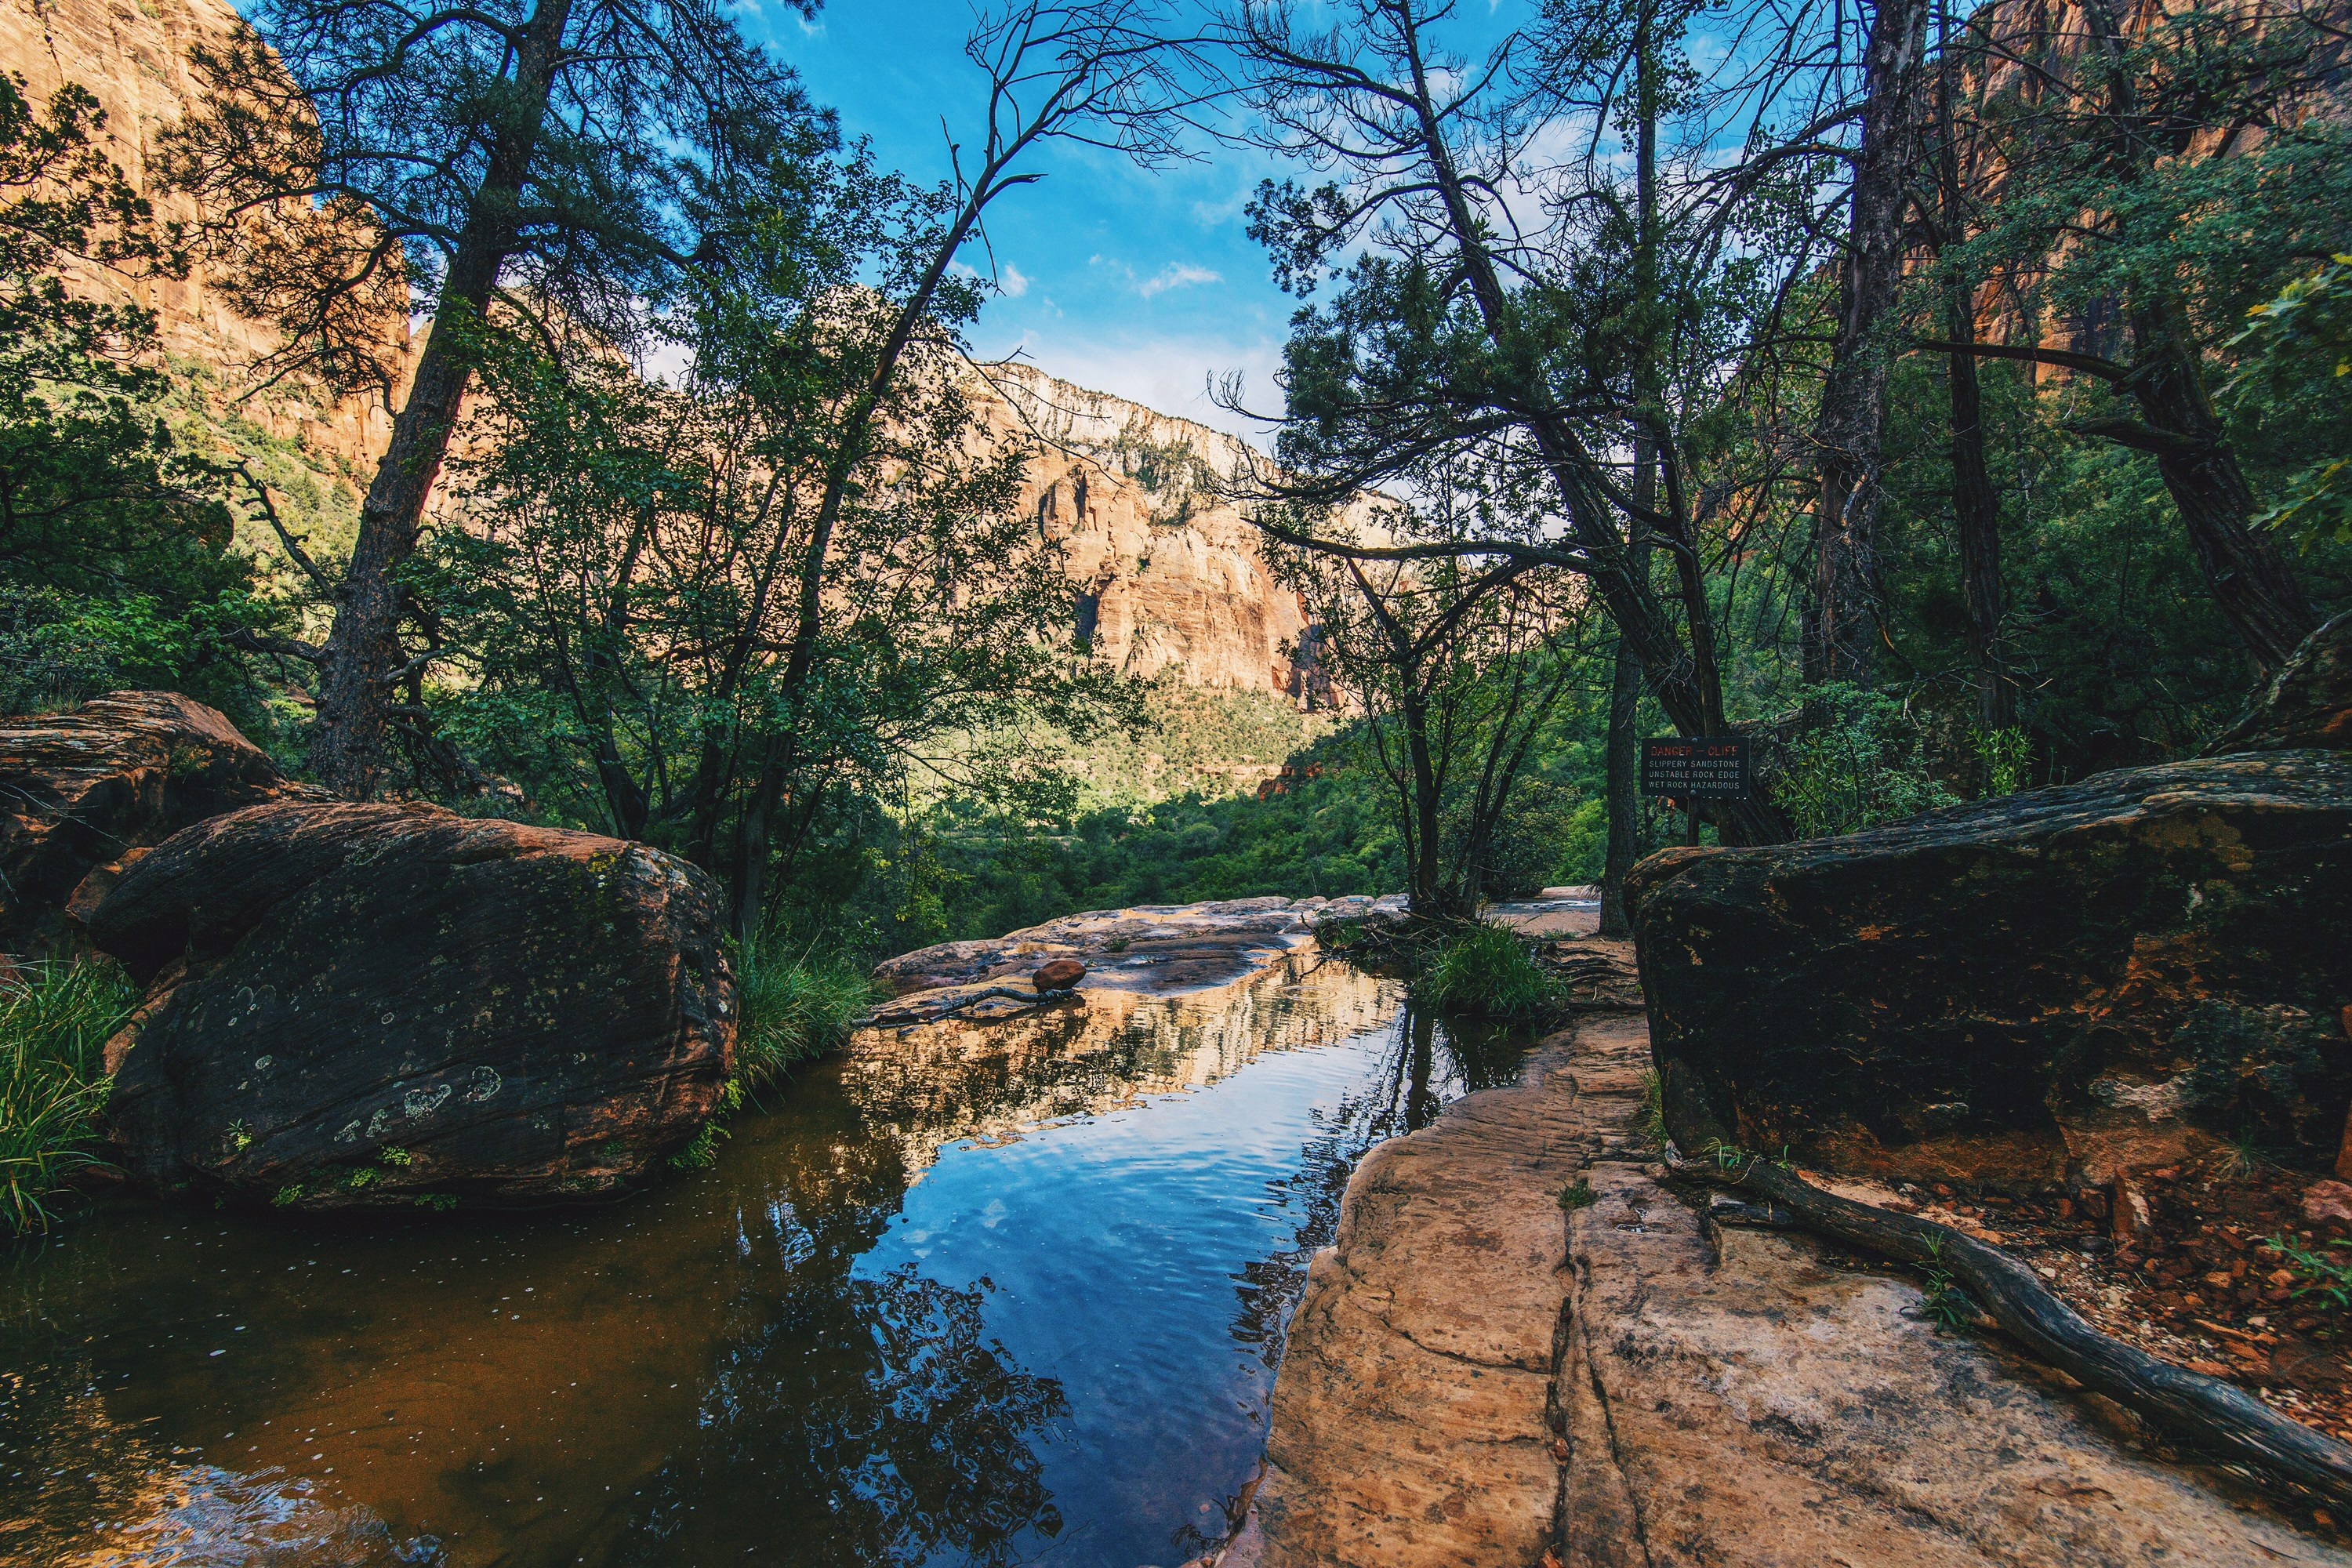
landscape, tree, water, nature, rock, wilderness, river, valley, stream, jungle, autumn, park, canyon, national park, trees, rocks, outdoors, sunny, boulders, water feature, wadi, landform